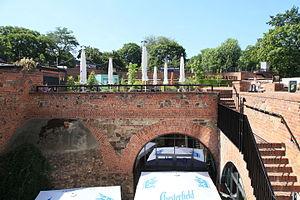
Le bastion Maurice est la seule partie encore existante des remparts de Leipzig en Saxe, Allemagne. Il est situé au sud-est du quartier Leipzig-Zentrum entre la place Auguste et le nouvel hôtel de ville. Il doit son nom au prince-électeur Maurice de Saxe.